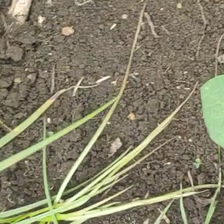
Weed species: Lavhala_(Cyperus_Rotundus)